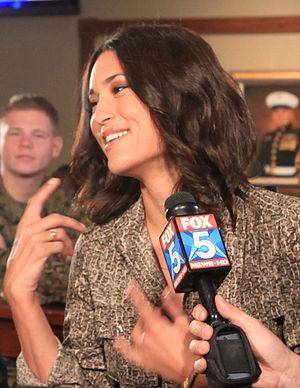
Julia Jones, née le 23 janvier 1981 à Boston, au Massachusetts, aux, est une actrice américaine.
The Mandalorian est une série télévisée en prise de vues réelles créée par Jon Favreau dans l’univers de la saga Star Wars. L'histoire se déroule 5 ans après Le Retour du Jedi et 25 ans avant Le Réveil de la Force, et raconte les aventures d'un mercenaire mandalorien au-delà des territoires contrôlés par la Nouvelle République. La série est diffusée à partir du 12 novembre 2019 sur Disney+ pour le territoire nord-américain.